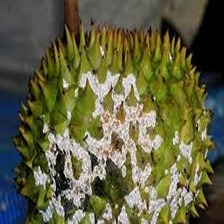
Label: mealybug_infestation